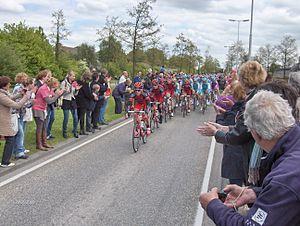
La 3ᵉ étape du Tour d'Italie 2010 s'est déroulée le lundi 10 mai 2010 entre Amsterdam et Middelbourg sur 224 kilomètres. Elle a été remporté par le Belge Wouter Weylandt, qui règle au sprint un groupe d'une trentaine de coureurs. Il devance l'Australien Graeme Brown et l'Allemand Robert Förster.
L'équipe cycliste CCC est une équipe cycliste polonaise qui fait partie des équipes World Tour. Créée en 2007 sous le nom de BMC Racing avec une licence américaine, elle est sponsorisée jusqu'en 2018 par le fabricant de cycles BMC, et est dirigée par Jim Ochowicz et Allan Peiper.